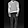
Label: Pullover